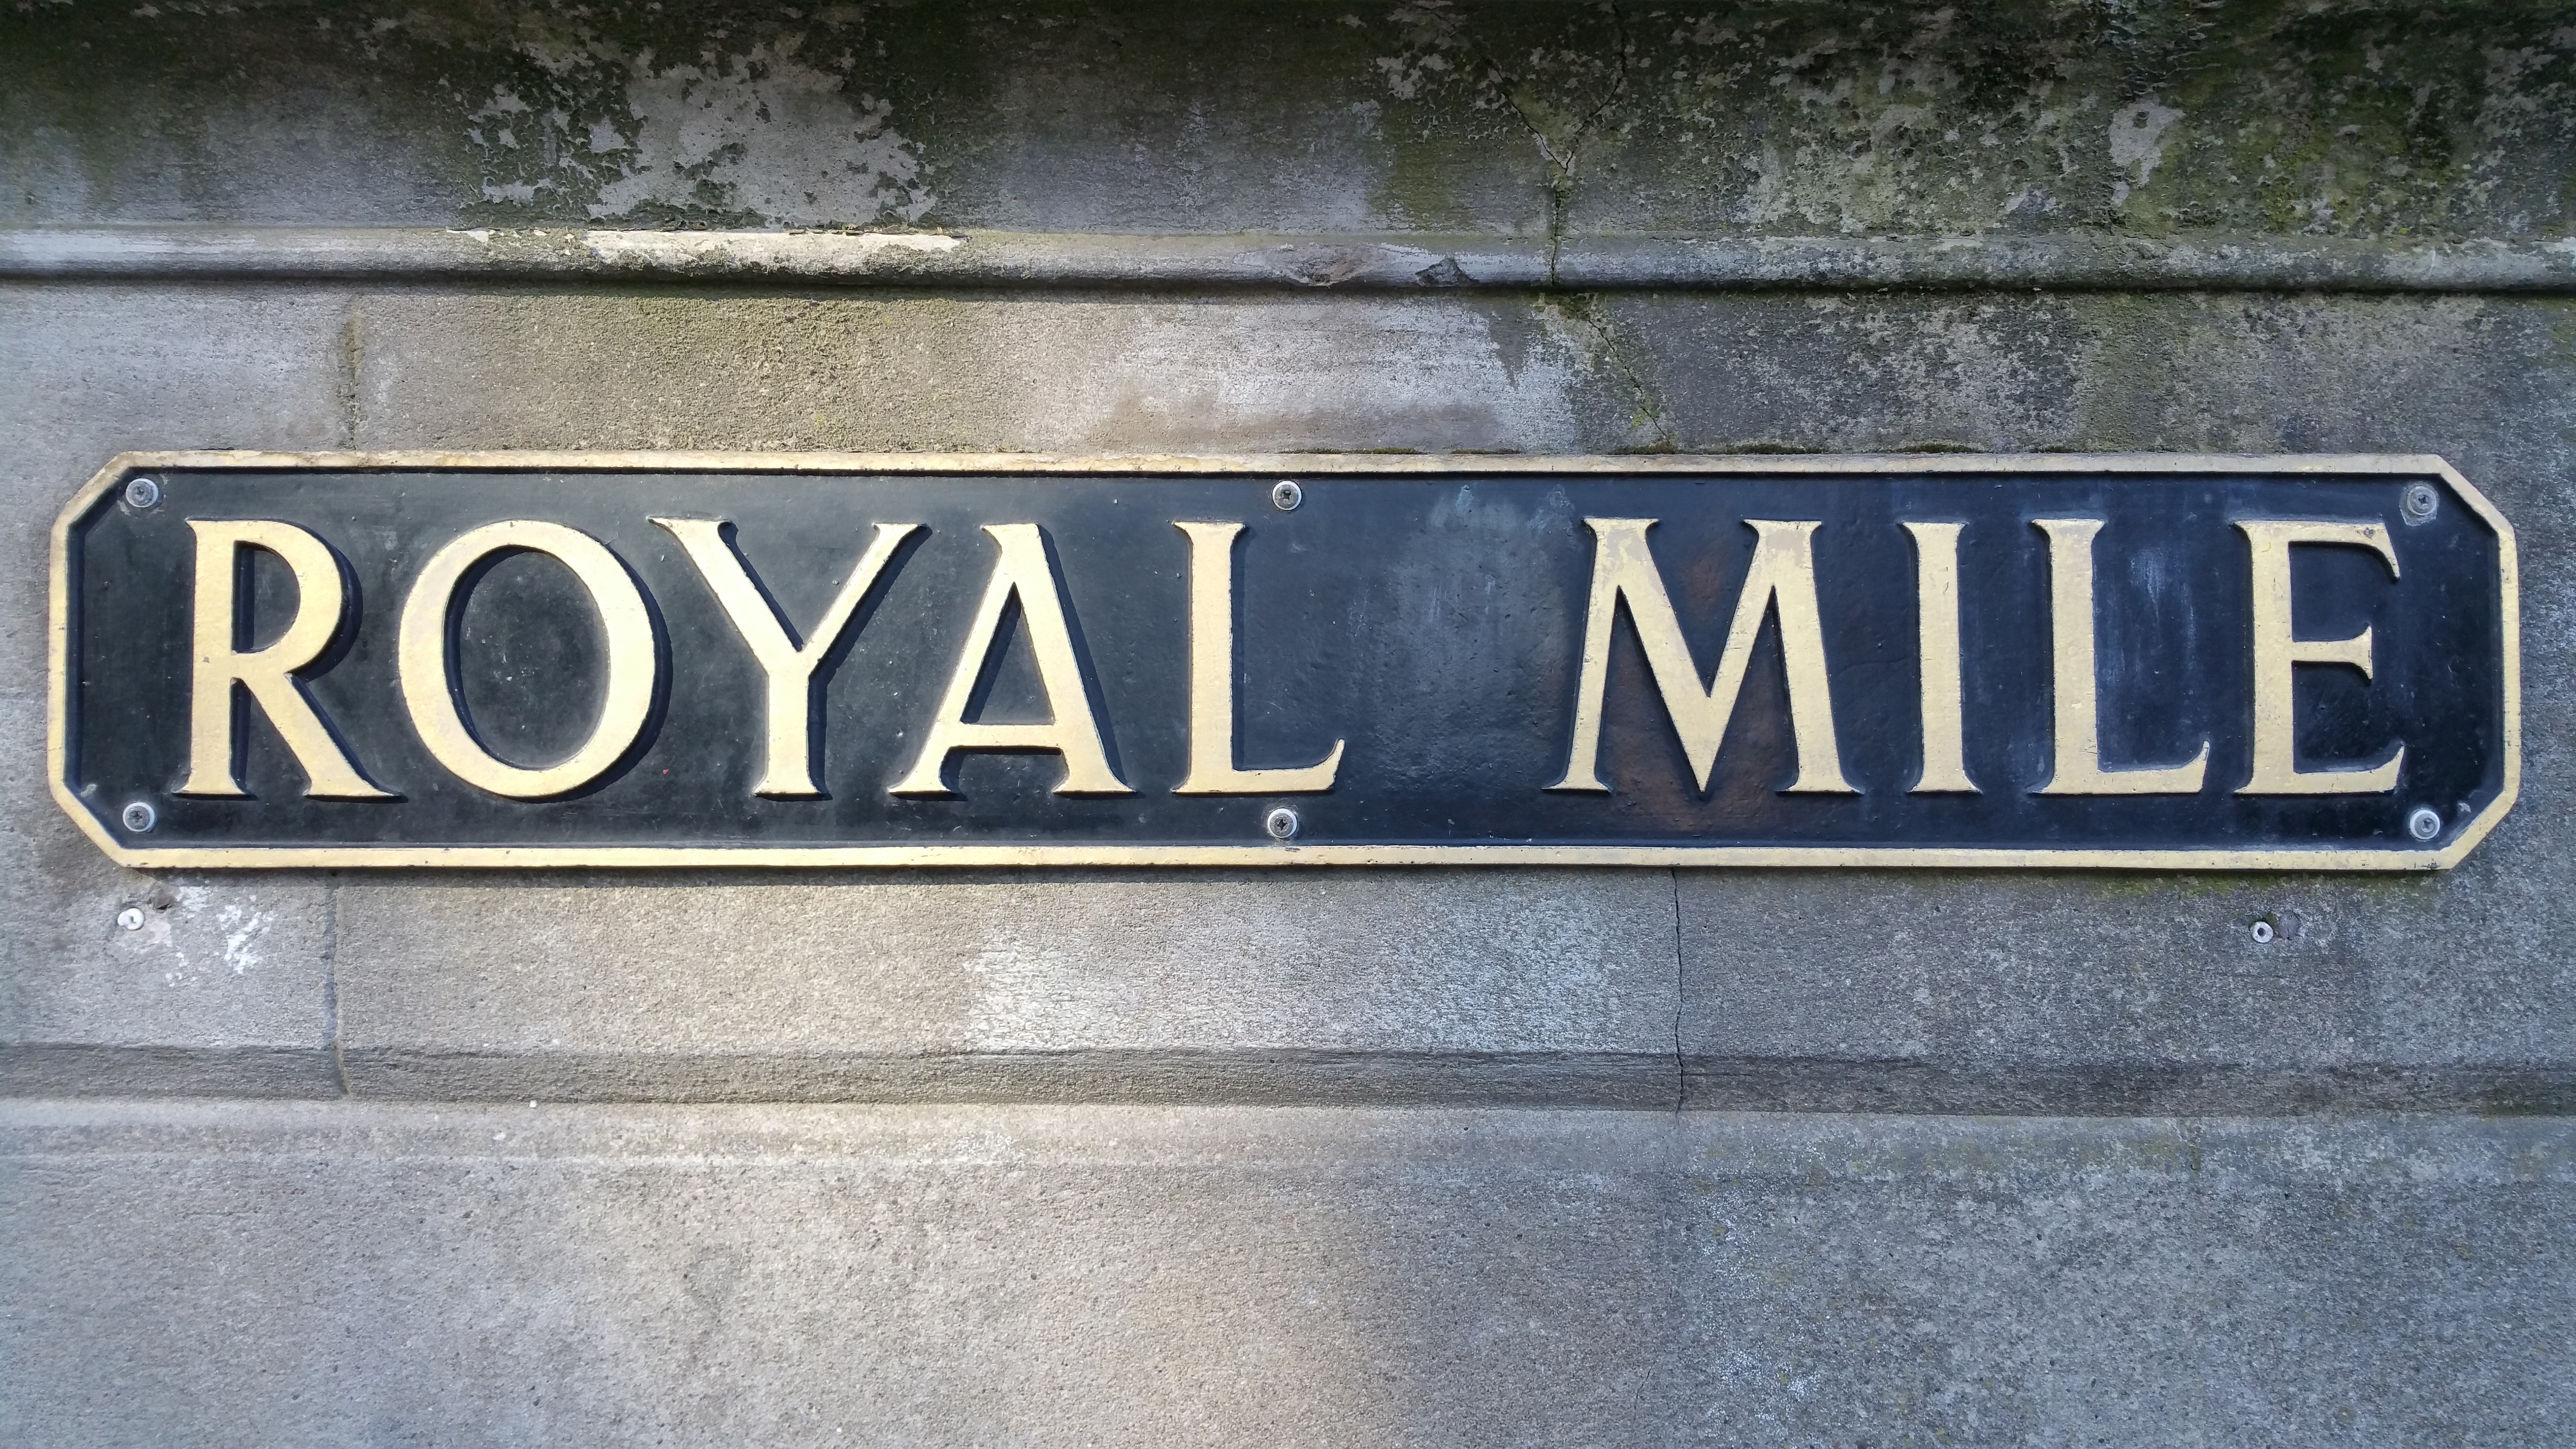
number, sign, symbol, street sign, signage, lane, font, scotland, edinburgh, royal mile, automotive exterior, vehicle registration plate, house numbering